West Timor

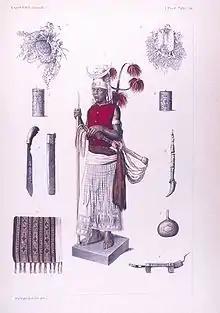
Warriors from the region around Kupang (1875). Engraving from the Gazelle expedition report

The population of Timor came to the island as part of the general settlement of the region. Anthropologists assume that the descendants of three waves of immigration live here, which also explains Timor's ethnic-cultural diversity. Australo-Papuans are thought to have reached Timor from the north and west around 40,000 to 20,000 BC, during the last Ice Age. The Atoin Meto, who dominate West Timor, are considered the descendants of this first wave of settlers, although their language is one of the Austronesian languages. The same applies to the Helong, who originally inhabited the region around Kupang and were displaced by the Atoin Meto to the far western tip of the island. Around 3000 BC, Melanesians came from the west with a second wave of immigration and brought the oval axe culture to Timor. The Bunak people in the borderland to Timor-Leste are among their descendants. The last peoples to migrate to Timor in prehistoric times were the Malay peoples. There are different indications as to whether the Malays reached Timor in one or two waves. The proto-Malays from southern China and northern Indochina, probably reached Timor in 2500 BC. They spread throughout the archipelago under pressure from the expansion of the East Asian peoples. Probably around 500 AD, Deutero-Malays (who emerged from Iron Age Austronesian peoples who came equipped with more advanced farming techniques and new knowledge of metals) became the dominant population throughout the archipelago and also reached Timor. The Tetum in eastern West Timor form the largest ethnic group in East Timor and are descendants of the Malay immigrants, as are the Kemak people living on the border.